Mary Thurston

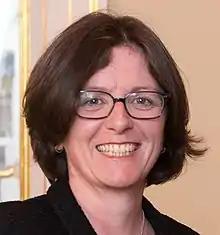
Mary Thurston

Mary Patricia Thurston is a career diplomat with the country of New Zealand.